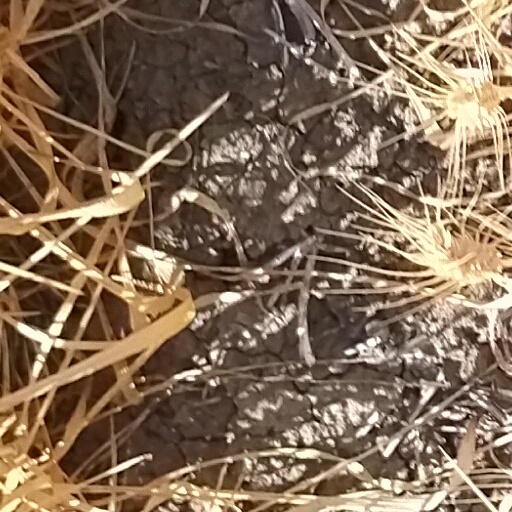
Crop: wheat